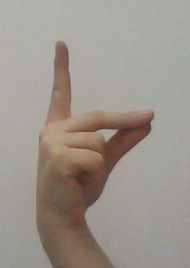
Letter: ta